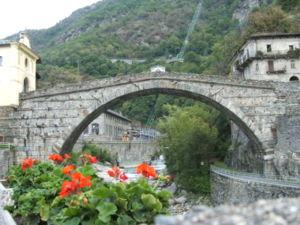
Le romain Pont-Saint-Martin
Cette liste de ponts romains ne comprend que des ponts encore existants ou dont les vestiges sont encore très discernables.